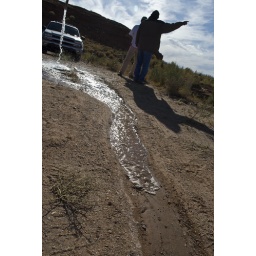
A stream of uranium-contaminated water flows down a hill at the edge of the well in Box Spring, Ariz. in October 2009.